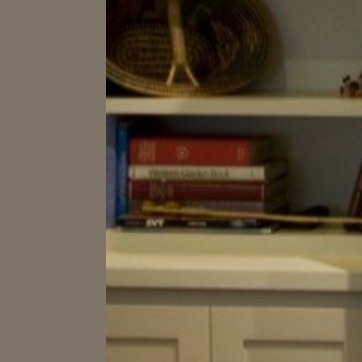
Material: paper